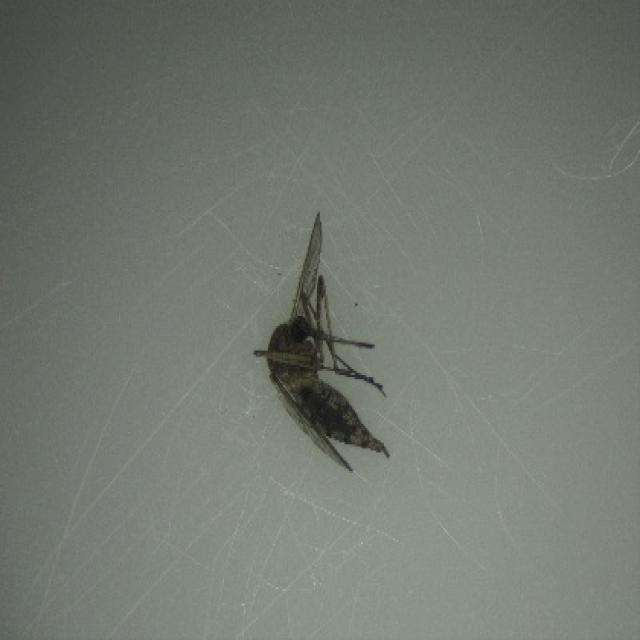
Species: aedes_vexans